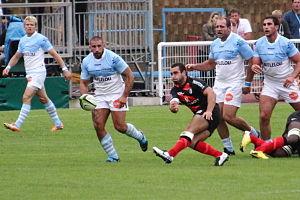
Jean-Marc Doussain, né le 12 février 1991 à Toulouse, est un joueur international français de rugby à XV qui évolue aux postes de demi de mêlée et de demi d'ouverture au Lyon olympique universitaire après douze années au Stade toulousain où il a été formé.